Operation Anaconda

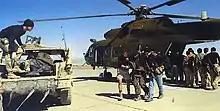
U.S. special forces help Afghan troops away from a CIA-operated Mil Mi-17 Hip helicopter at Bagram Airbase

Around midnight, the units of TF Hammer loaded into their vehicles and left their base in Gardez at for the Shah-i-Kot Valley in a convoy of 39 trucks, buses, and other vehicles. TF Hammer consisted of a large force of Afghan militia led by Zia Lodin and the Special Forces A-teams Texas 14/ODA 594 and Cobra 72/ODA 372. The road conditions were terrible due to a recent snowstorm that had turned the dirt roads into muddy and slippery terrain. This made progress challenging, especially in the difficult terrain.